Gordon Ramsay: Chef Blast

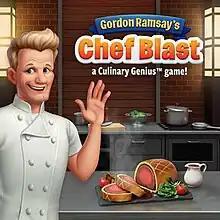

Gordon Ramsay: Chef Blast is a culinary puzzle game released in January 2021. The mobile app video game features voice work by chef Gordon Ramsay and was published in partnership with Outplay Entertainment.